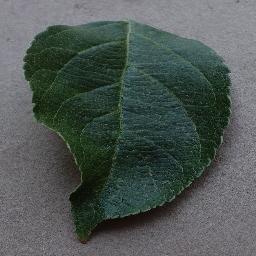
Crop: apple
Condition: healthy